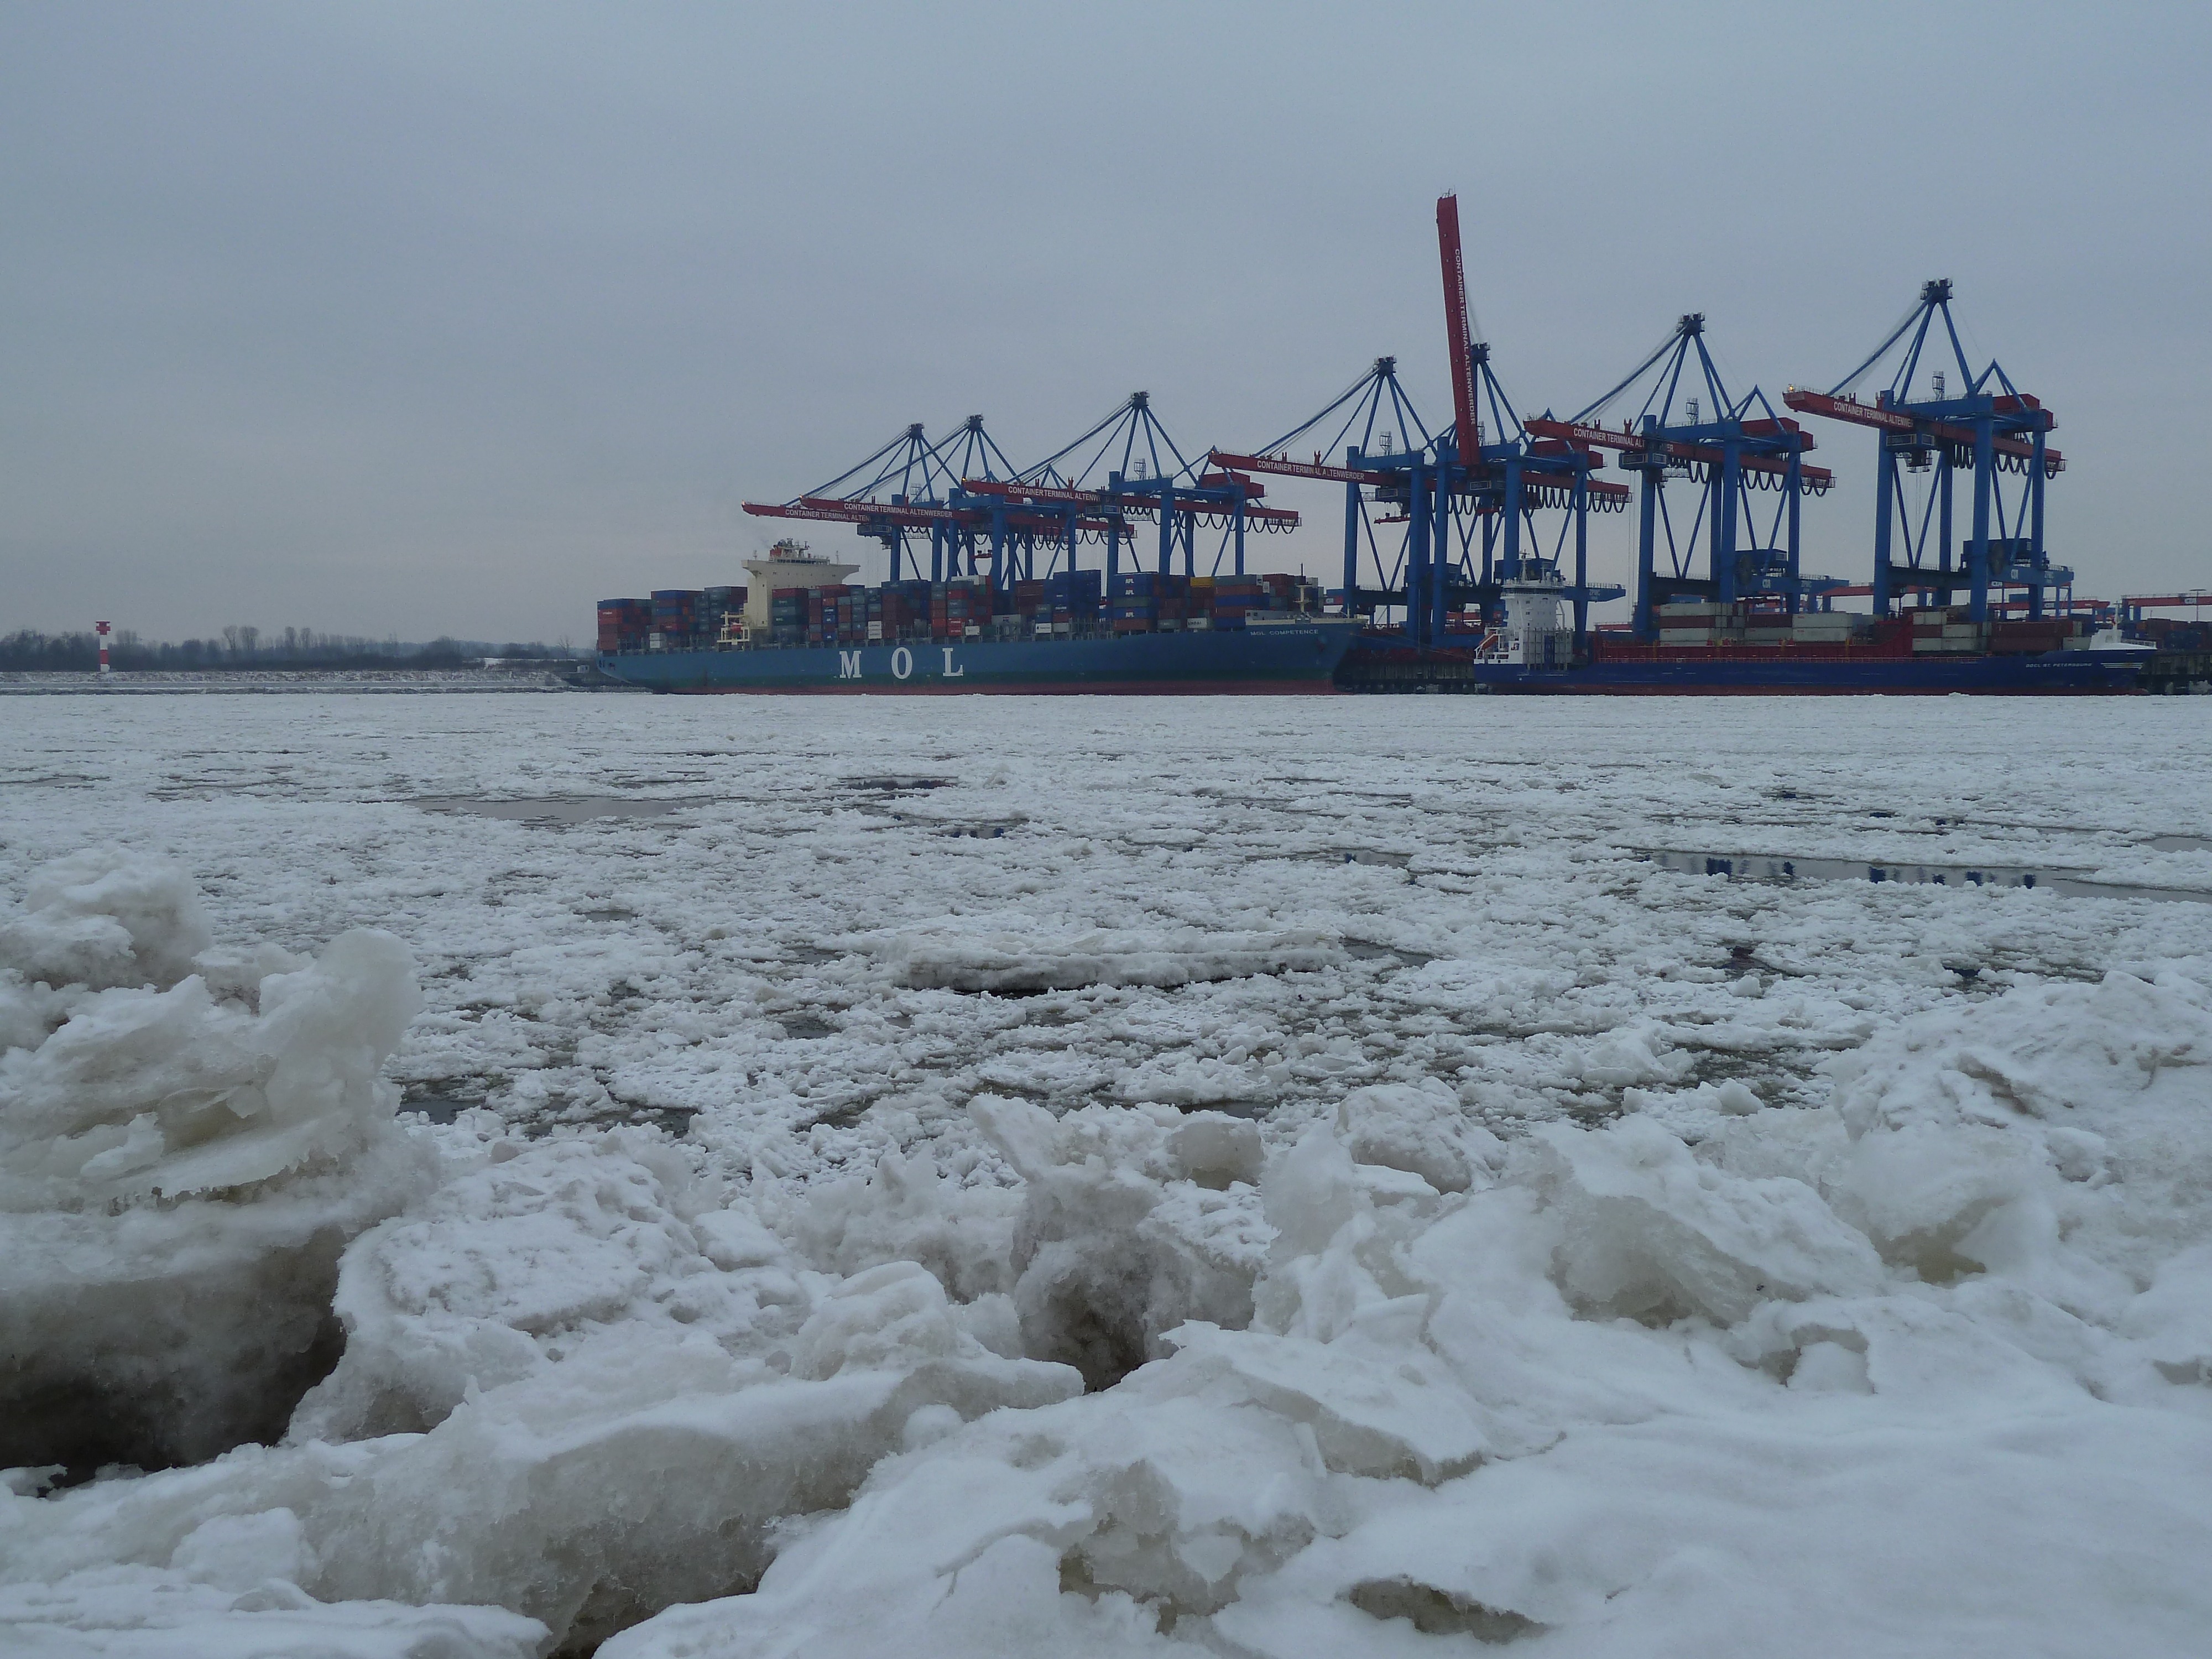
beach, sea, coast, water, ocean, snow, winter, shore, wave, river, ice, vehicle, weather, frozen, arctic, cranes, elbe, hamburg, frozen river, port of hamburg, ice floe, container cranes, s derelbe, harburg, hamburg harburg, altenwerder